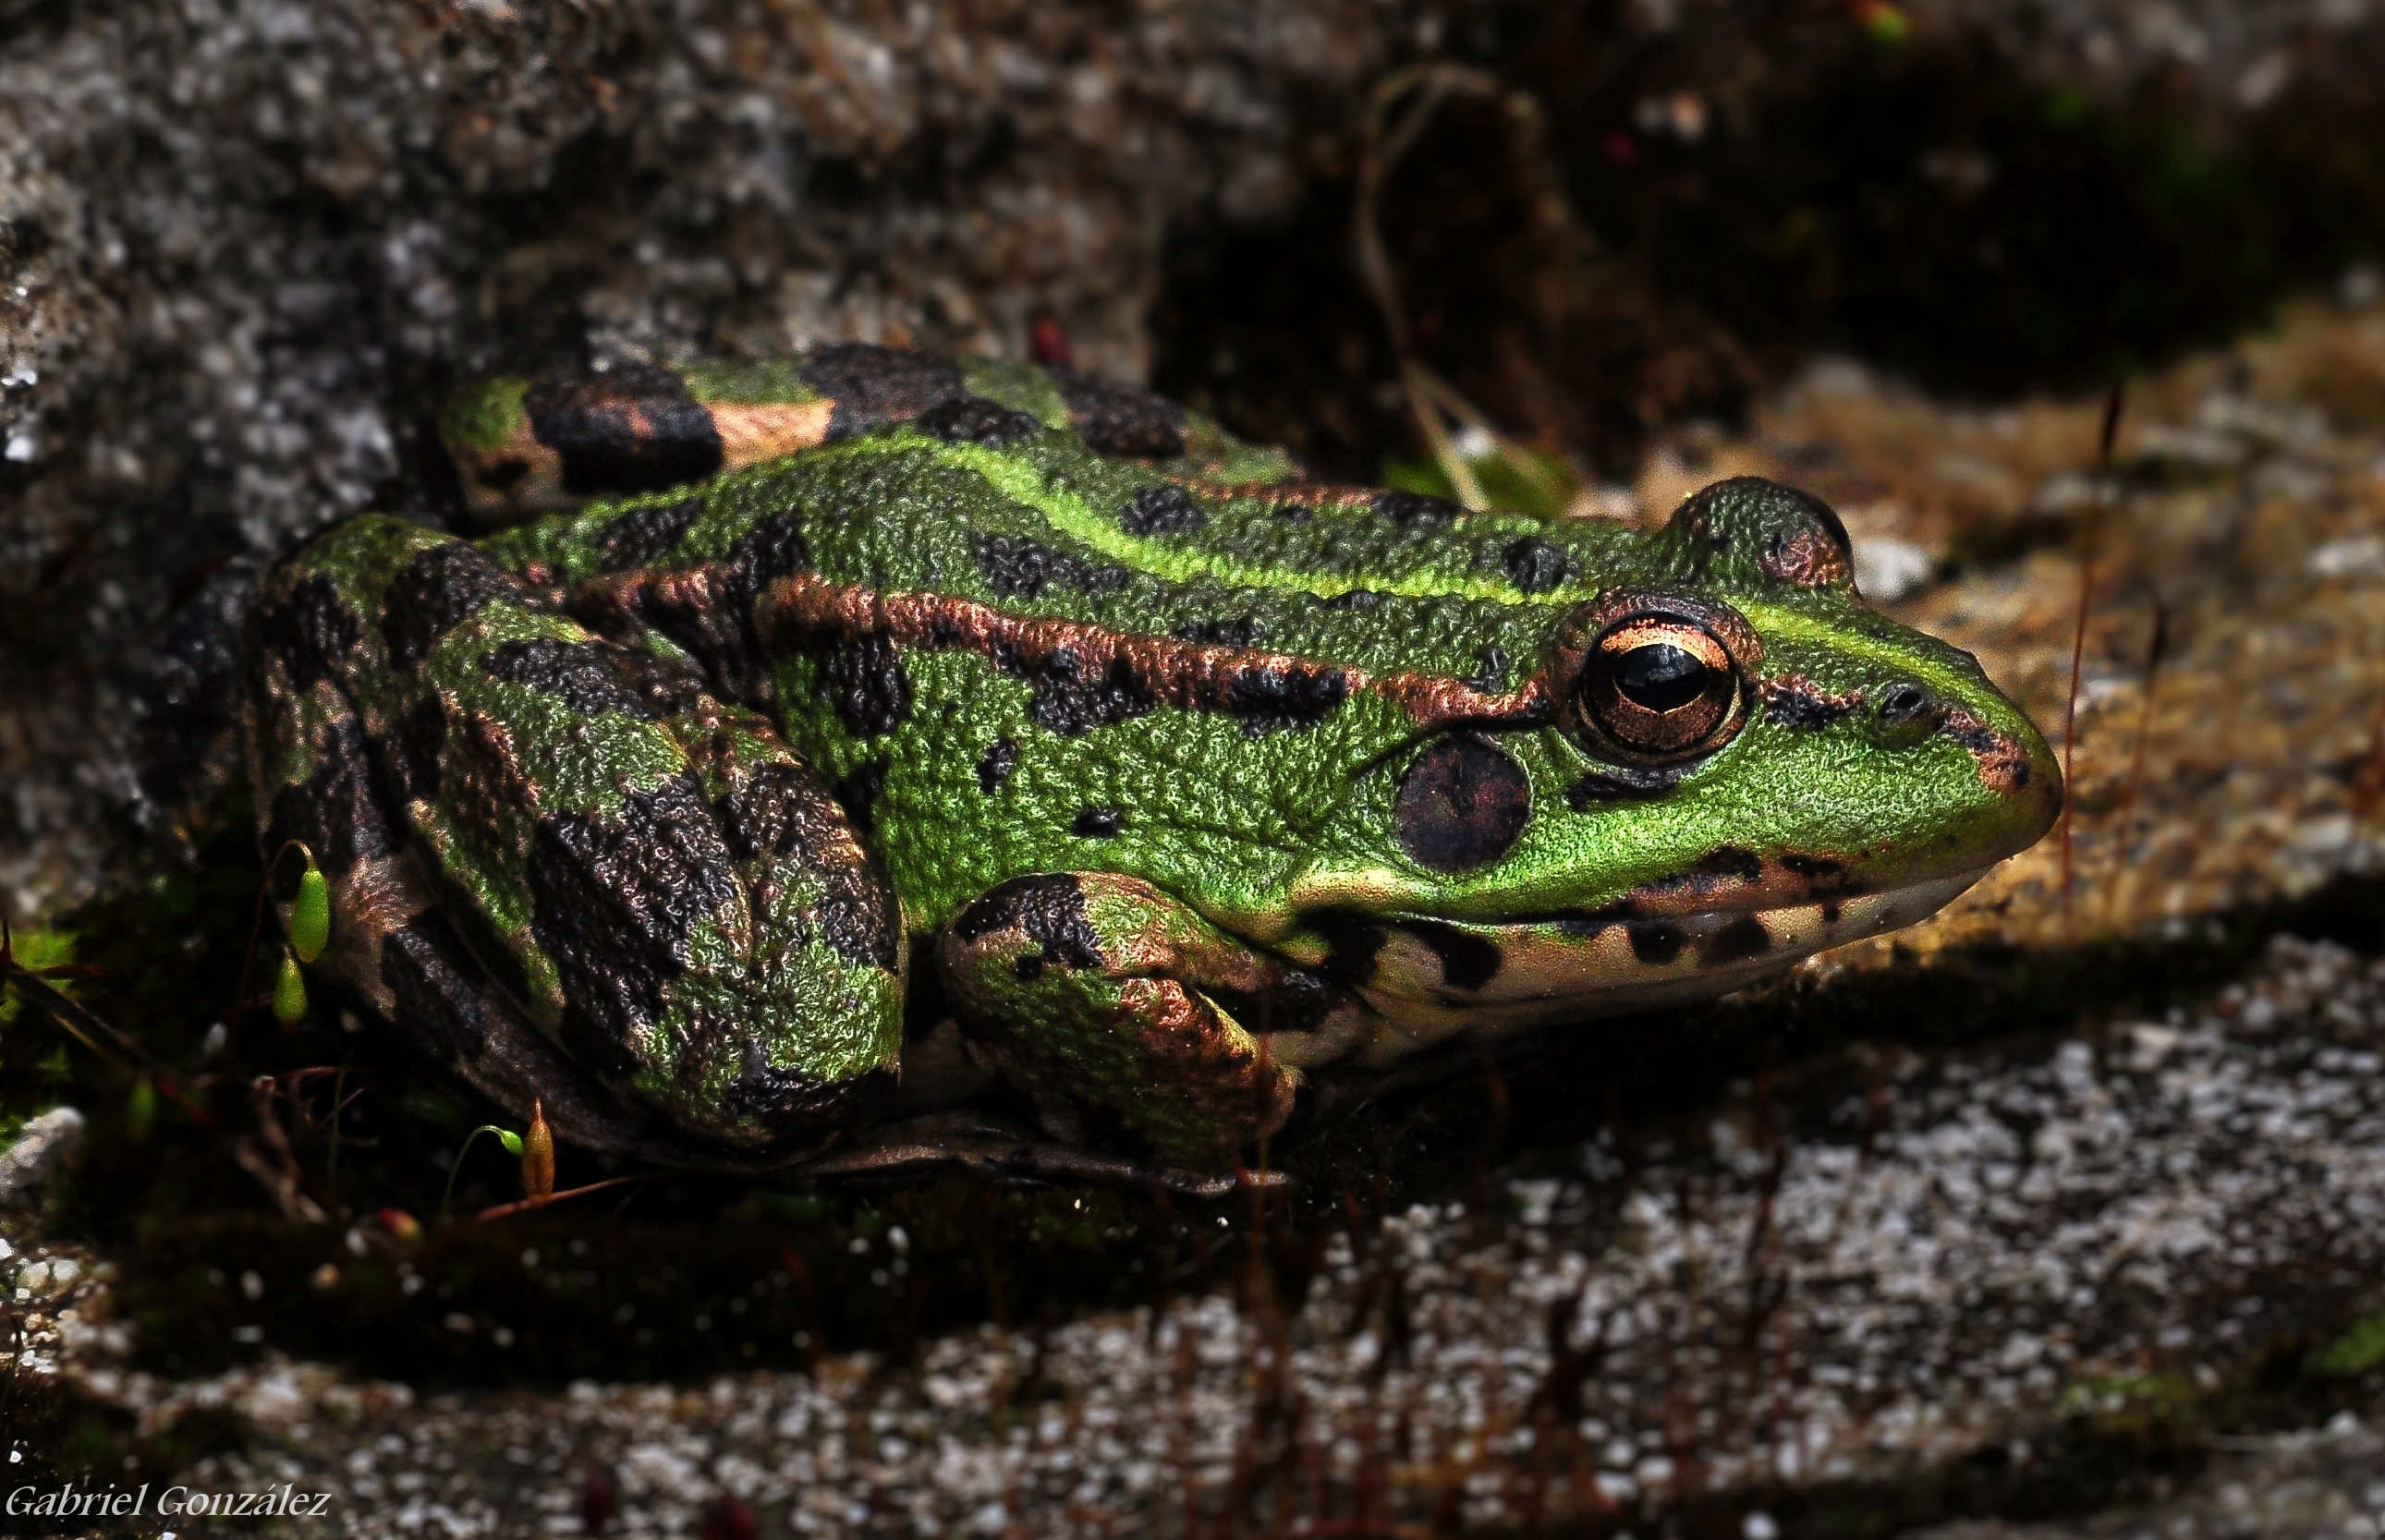
nature, wildlife, green, macro, frog, toad, amphibian, fauna, animals, vertebrate, naturaleza, nikond90, rana, ggl1, gaby1, xovesphoto, animales, sigma50500mm, 50500, gphoto, gabrielcorua, xelodegalicia, macro photography, lacerta, bullfrog, ranidae, lacertidae